Hoykenkamp station

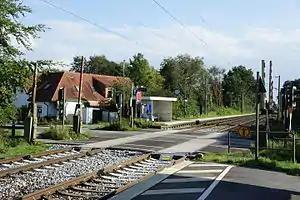
Hoykenkamp railway station in 2015

Hoykenkamp is a railway station located in Hoykenkamp, Germany. The station is located on the Oldenburg–Bremen railway. The train services are operated by NordWestBahn. The station has been part of the Bremen S-Bahn since December 2010.